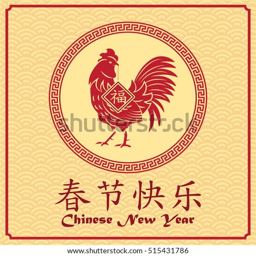
new year card design year of the rooster .